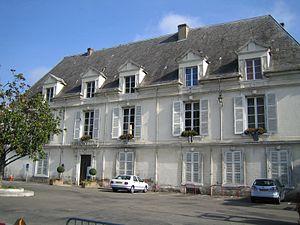
Hôtel de Ville, Aire-sur-l'Adour (Landes, France). Photo prise par moi (Thbz) en août 2005.
L'hôtel de ville d'Aire-sur-l'Adour est un bâtiment situé à Aire-sur-l'Adour, dans le département français des Landes. Construit comme palais des évêques d'Aire au XVIIᵉ siècle, il héberge aujourd'hui les services de la mairie de la ville.
Cet article recense les monuments historiques des Landes, en France.
Aire-sur-l'Adour est une commune du Sud-Ouest de la France, située dans le département des Landes. La ville est reliée à l'A65 par le diffuseur nord d'Aire-sur-l'Adour et par le demi-diffuseur sud d'Aire-sur-l'Adour.